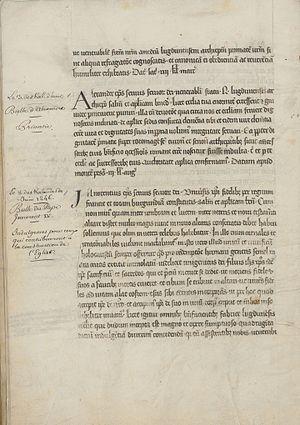
Cartulaire du chapitre de Saint-Jean, ouvert à la page contenant les transcriptions de bulles d'Alexandre III et d'Innocent IV. Conservé aux Archives départementales du Rhône, sous la cote 10 G 576.
Guichard de Pontigny, né au début du XIIᵉ siècle et mort à Lyon le 27 septembre 1181, est un homme d'Église français, moine cistercien, abbé de Pontigny à partir de 1136 puis archevêque de Lyon à partir de 1165.